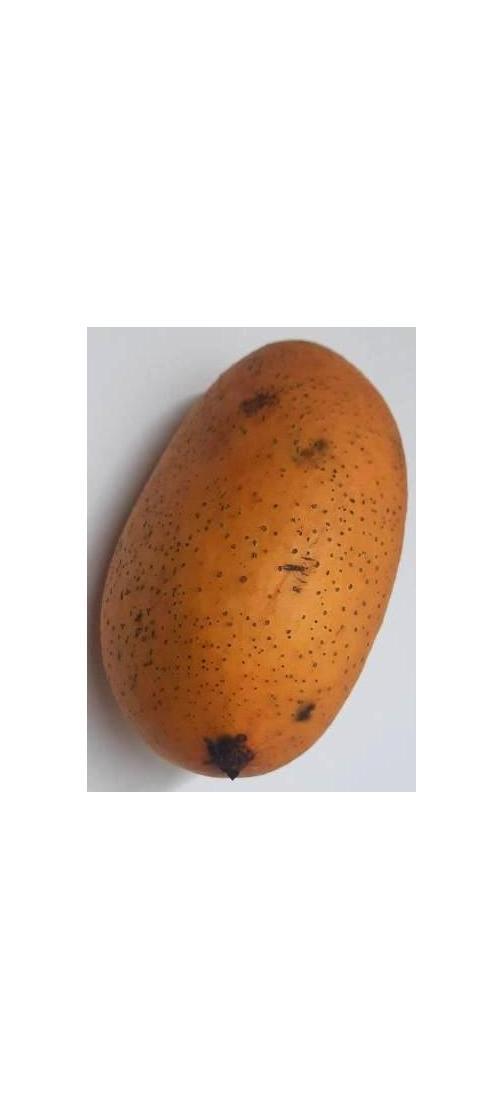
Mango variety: Ashshina Classic